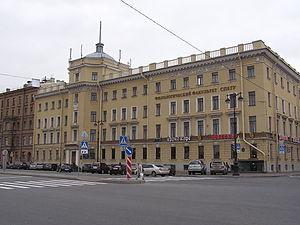
L'institut impérial archéologique est un institut d'archéologie fondé en 1877 à Saint-Pétersbourg à l'initiative de Nikolaï Kalatchov dont il fut le premier directeur. Le but de cet institut était de former des spécialistes d'archéologie et des archivistes selon un cursus de deux ans.